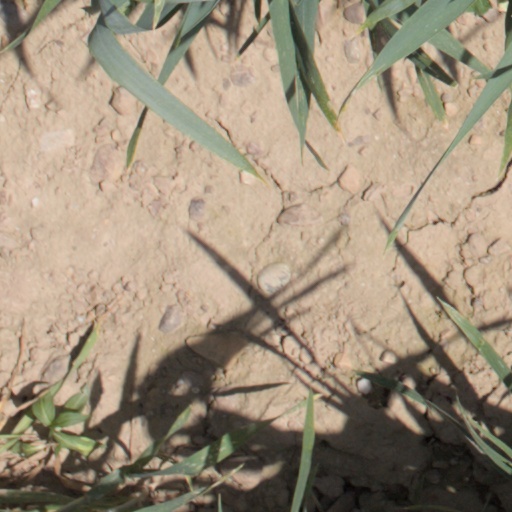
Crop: wheat